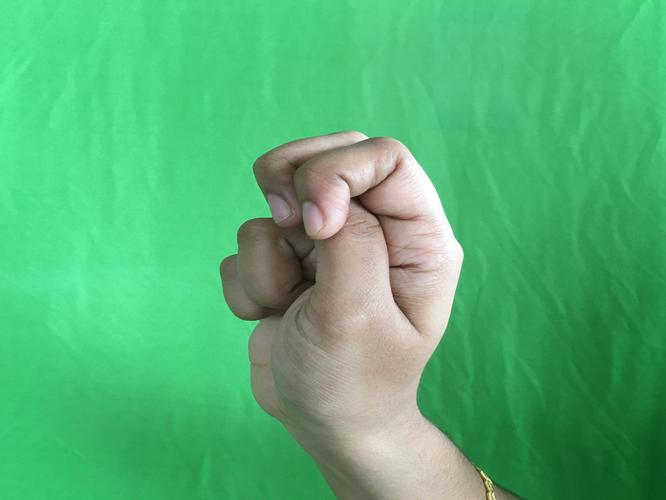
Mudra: Katakamukha_2
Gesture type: single_hand